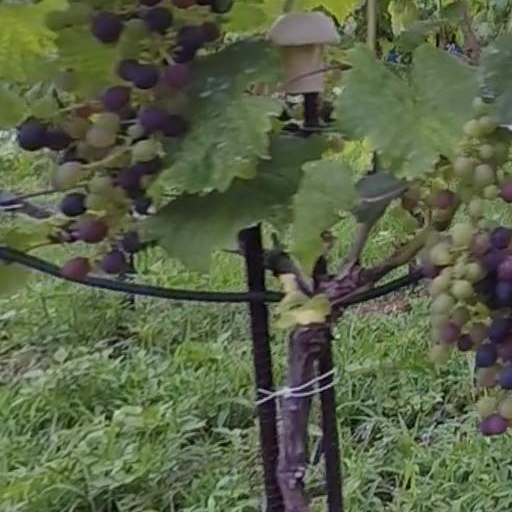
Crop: grape